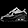
Label: Sneaker